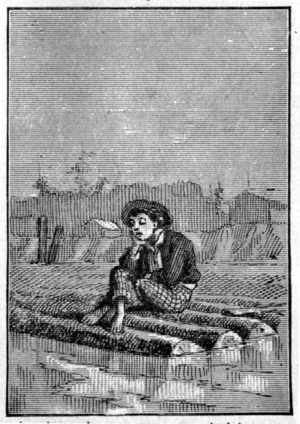
Les Aventures de Tom Sawyer est le premier roman que Mark Twain écrit seul. Il est publié en 1876, d'abord en Angleterre en juin, puis aux États-Unis en décembre.